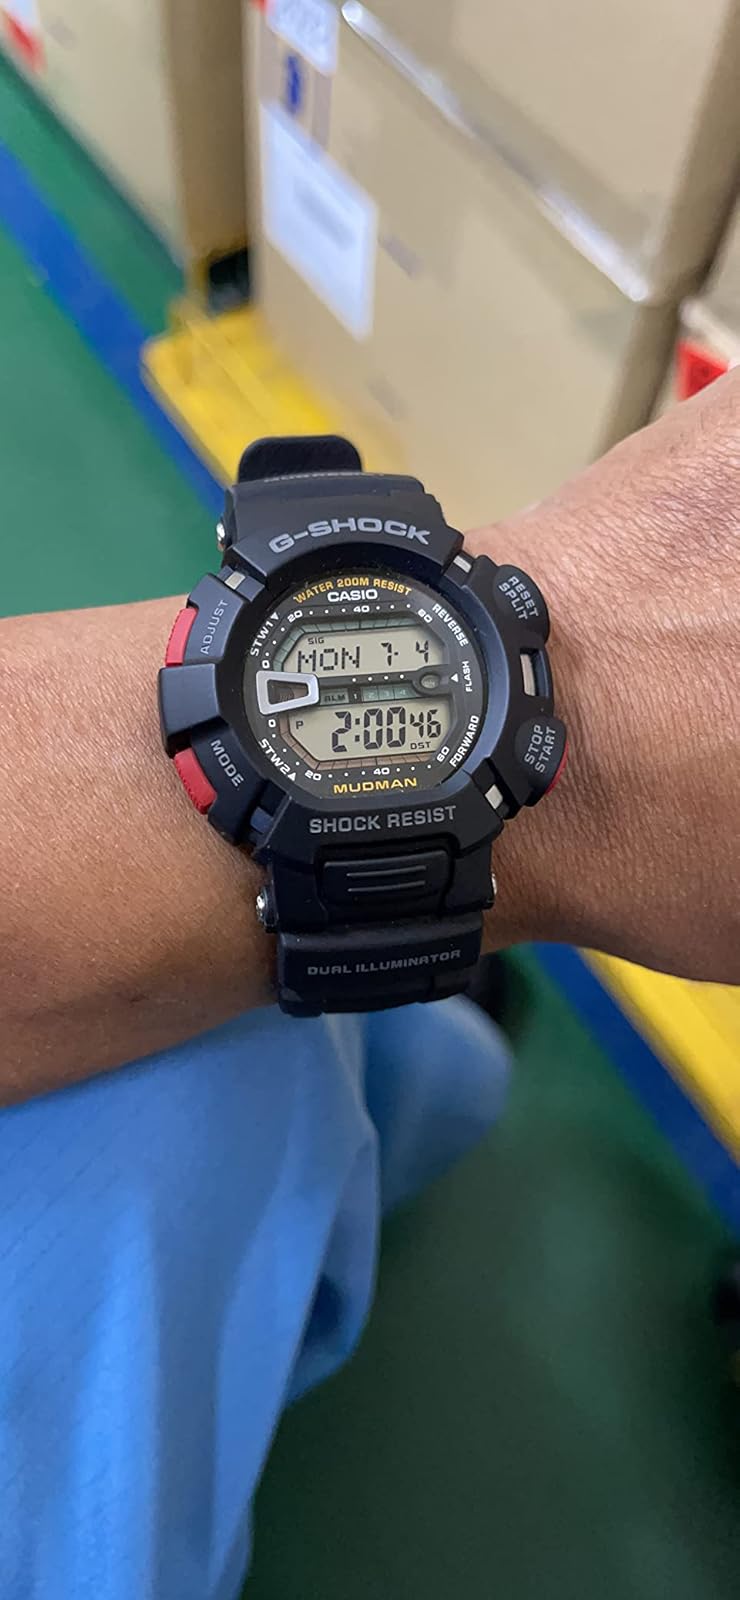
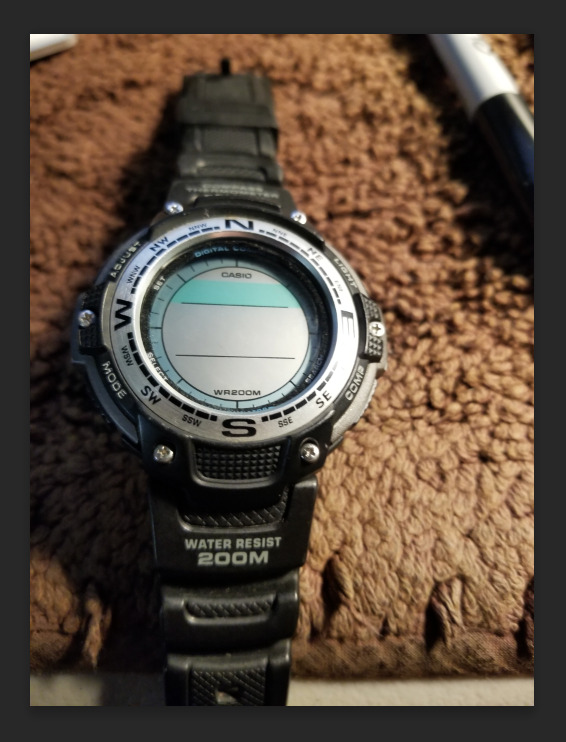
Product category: accessories_watch
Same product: no